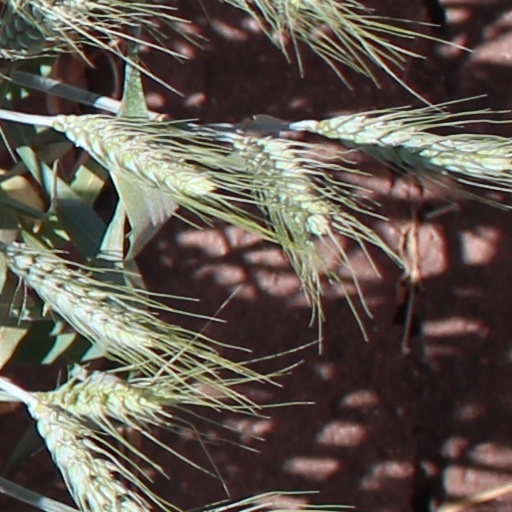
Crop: wheat